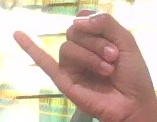
ASL sign: J